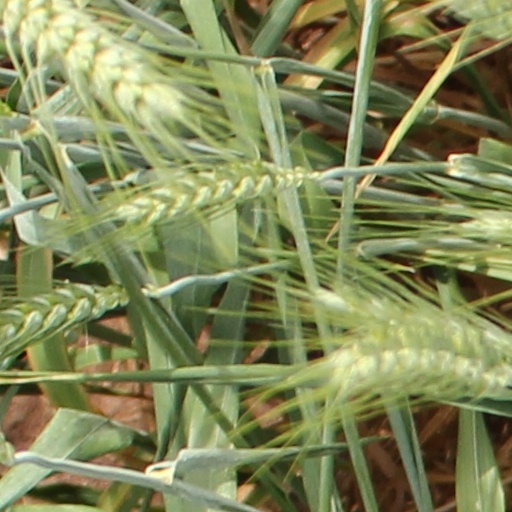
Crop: wheat